Arncliffe Hall

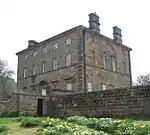
The building, from the south east

Arncliffe Hall is a historic building in Ingleby Arncliffe, a village in North Yorkshire, in England.